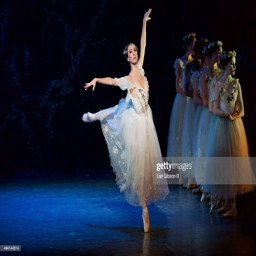
dancers present the opening night performance .